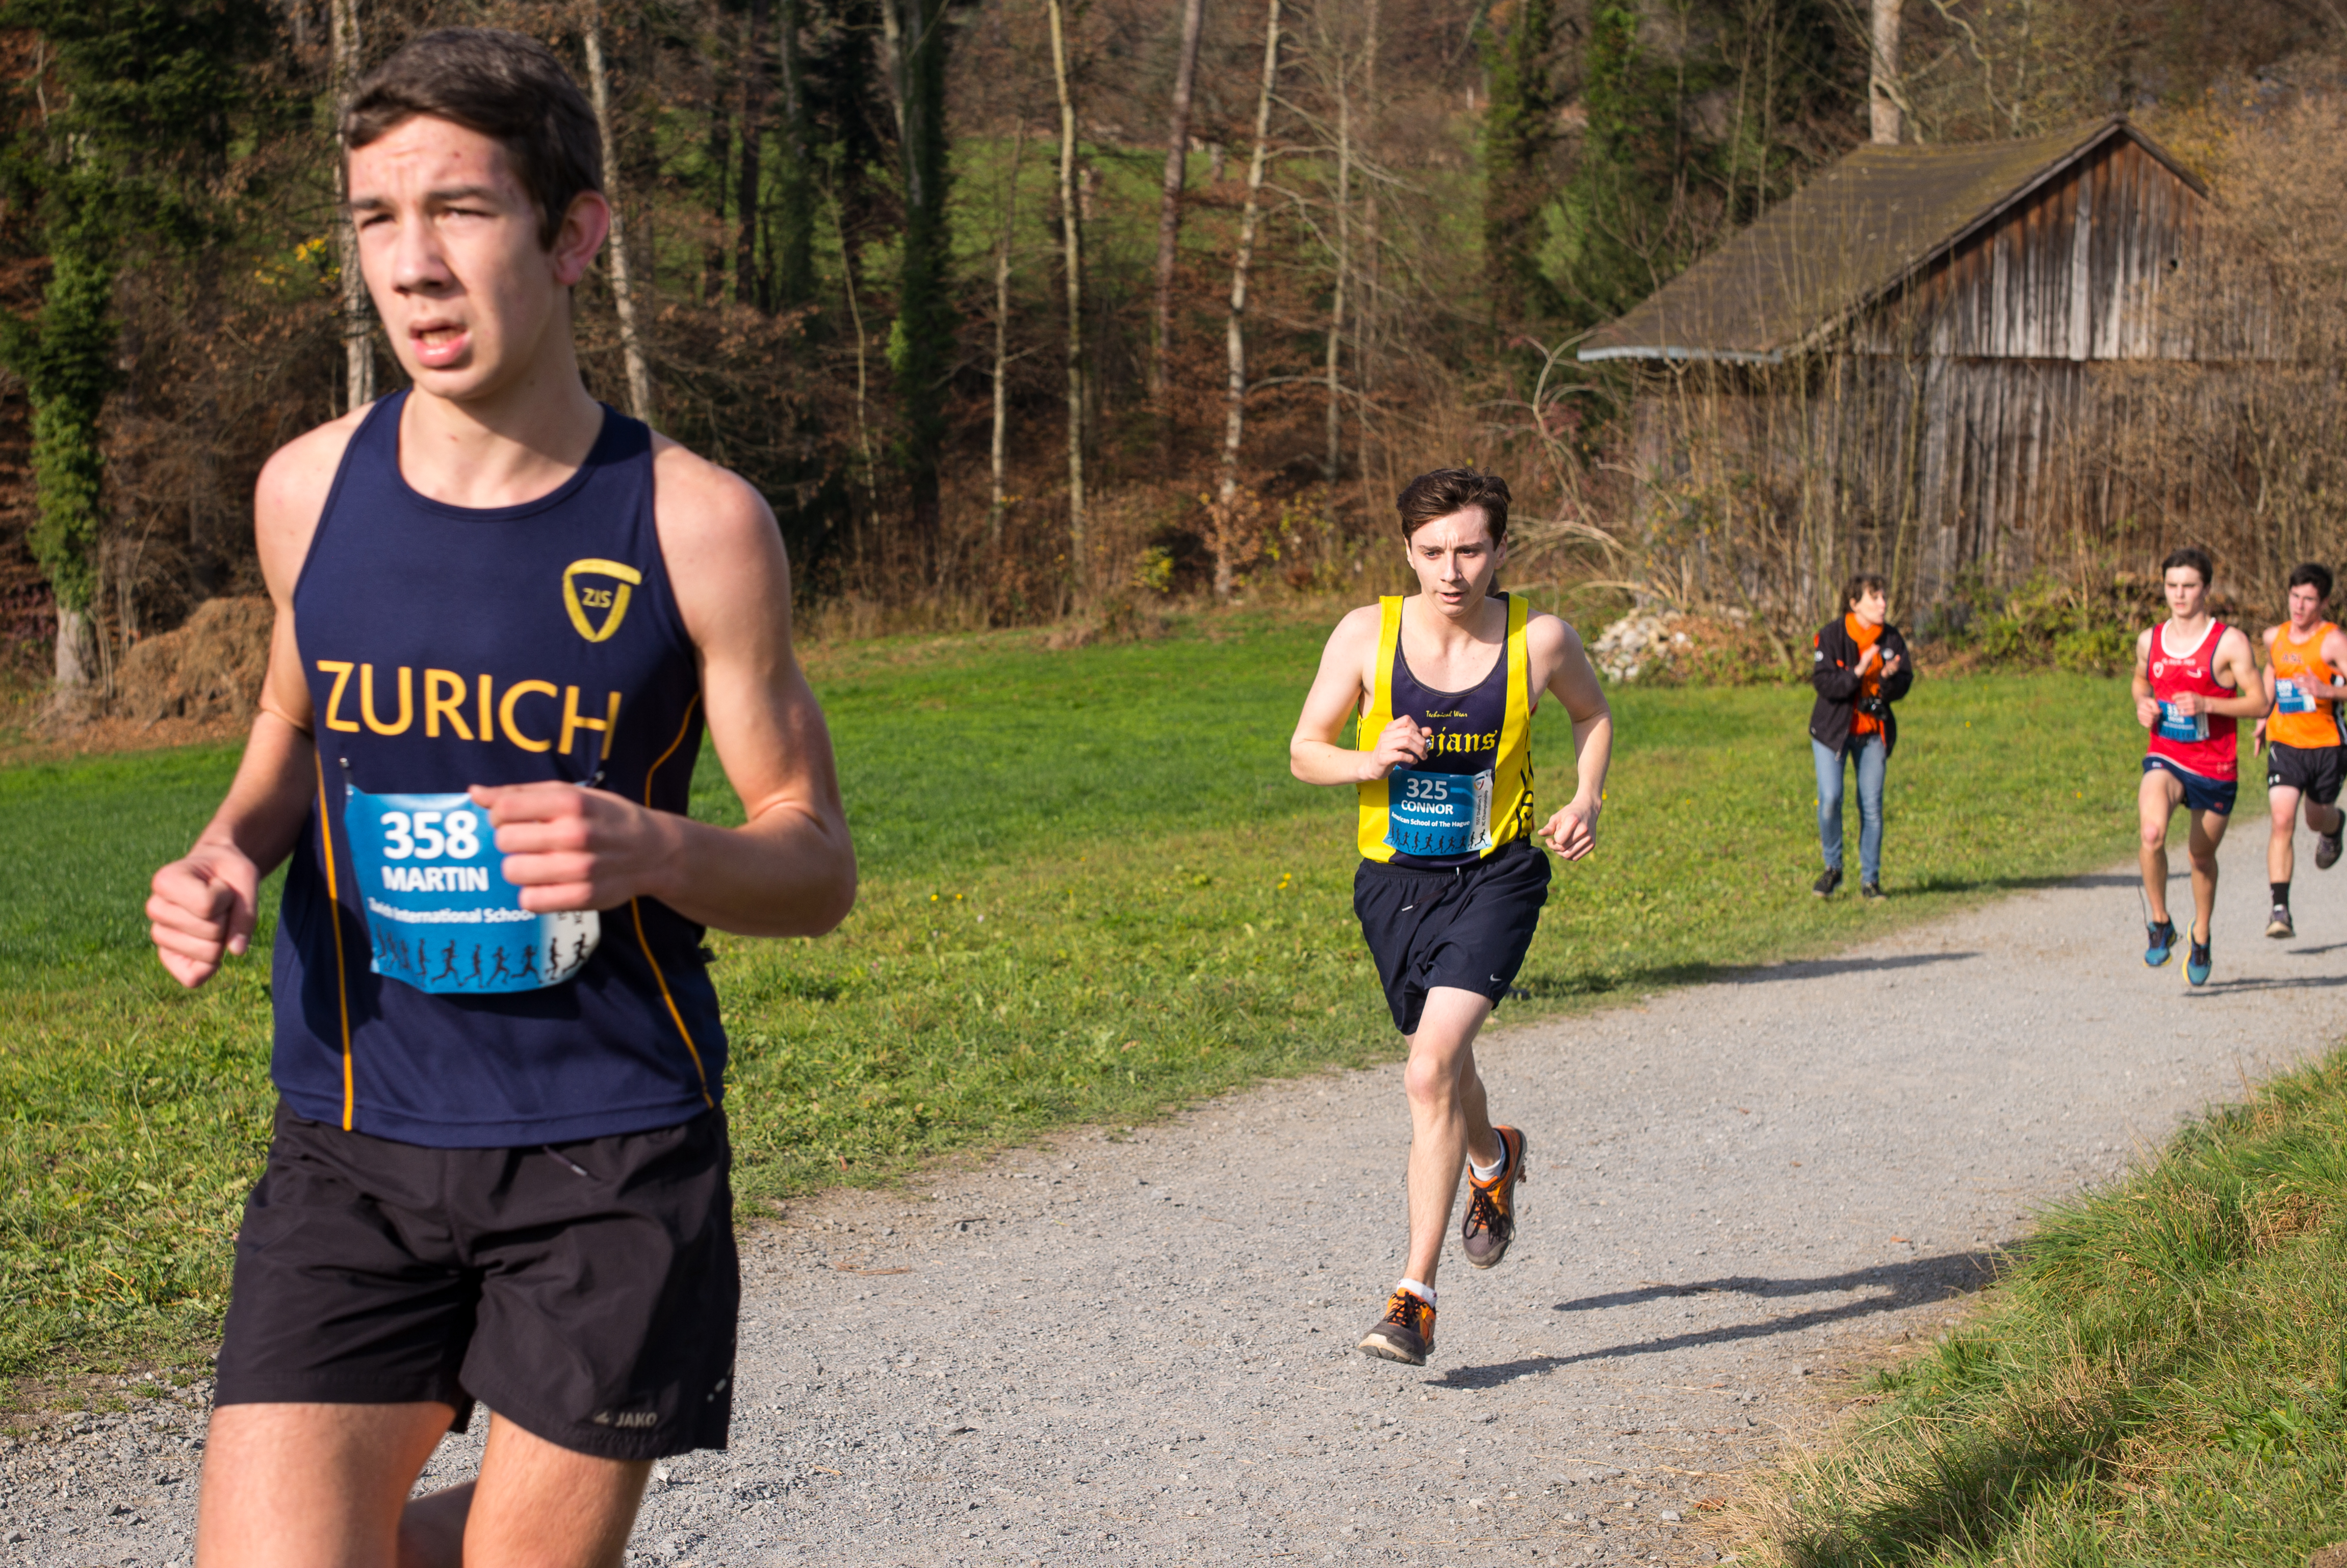
person, trail, running, run, country, recreation, europe, jogging, runner, cross, ash, 2015, race, hague, marathon, m, american, team, sports, boys, 50, switzerland, school, zurich, runners, endurance, leica, 240, summilux, varsity, athletics, meet, isst, tournament, xc, physical exercise, outdoor recreation, human action, endurance sports, ultramarathon, duathlon, long distance running, cross country running, half marathon